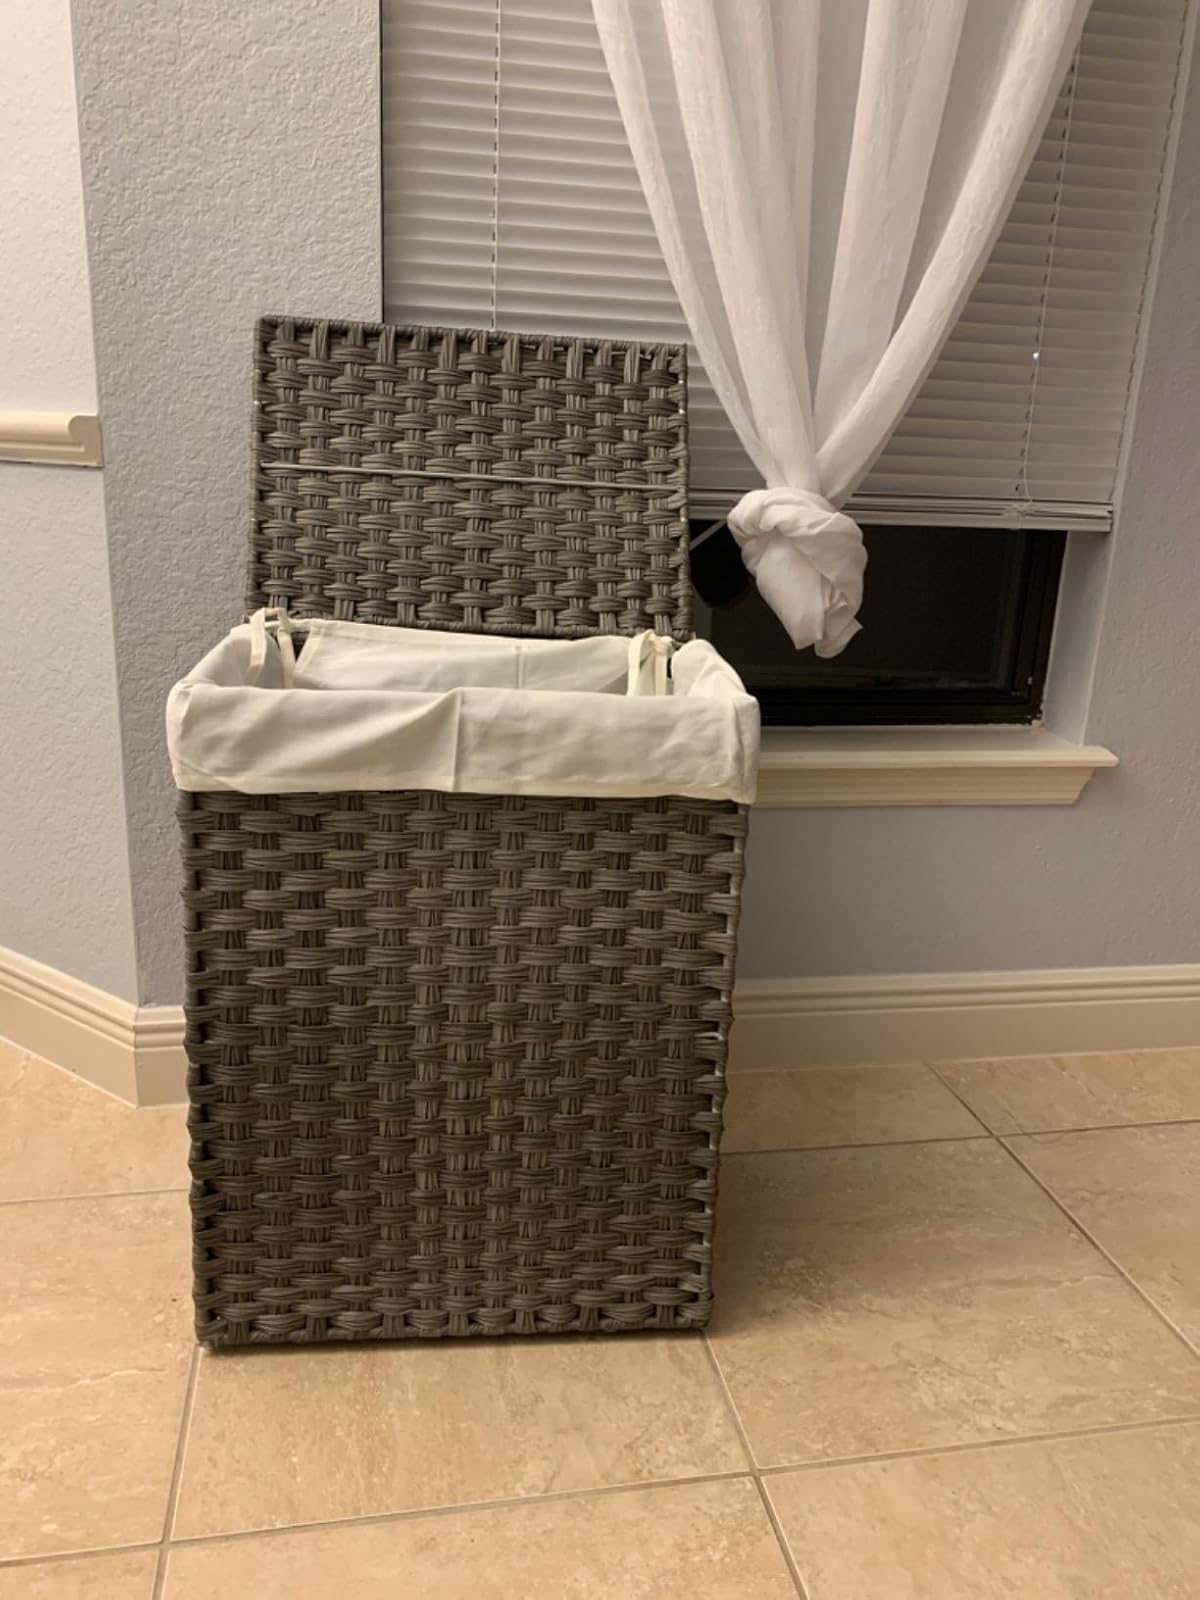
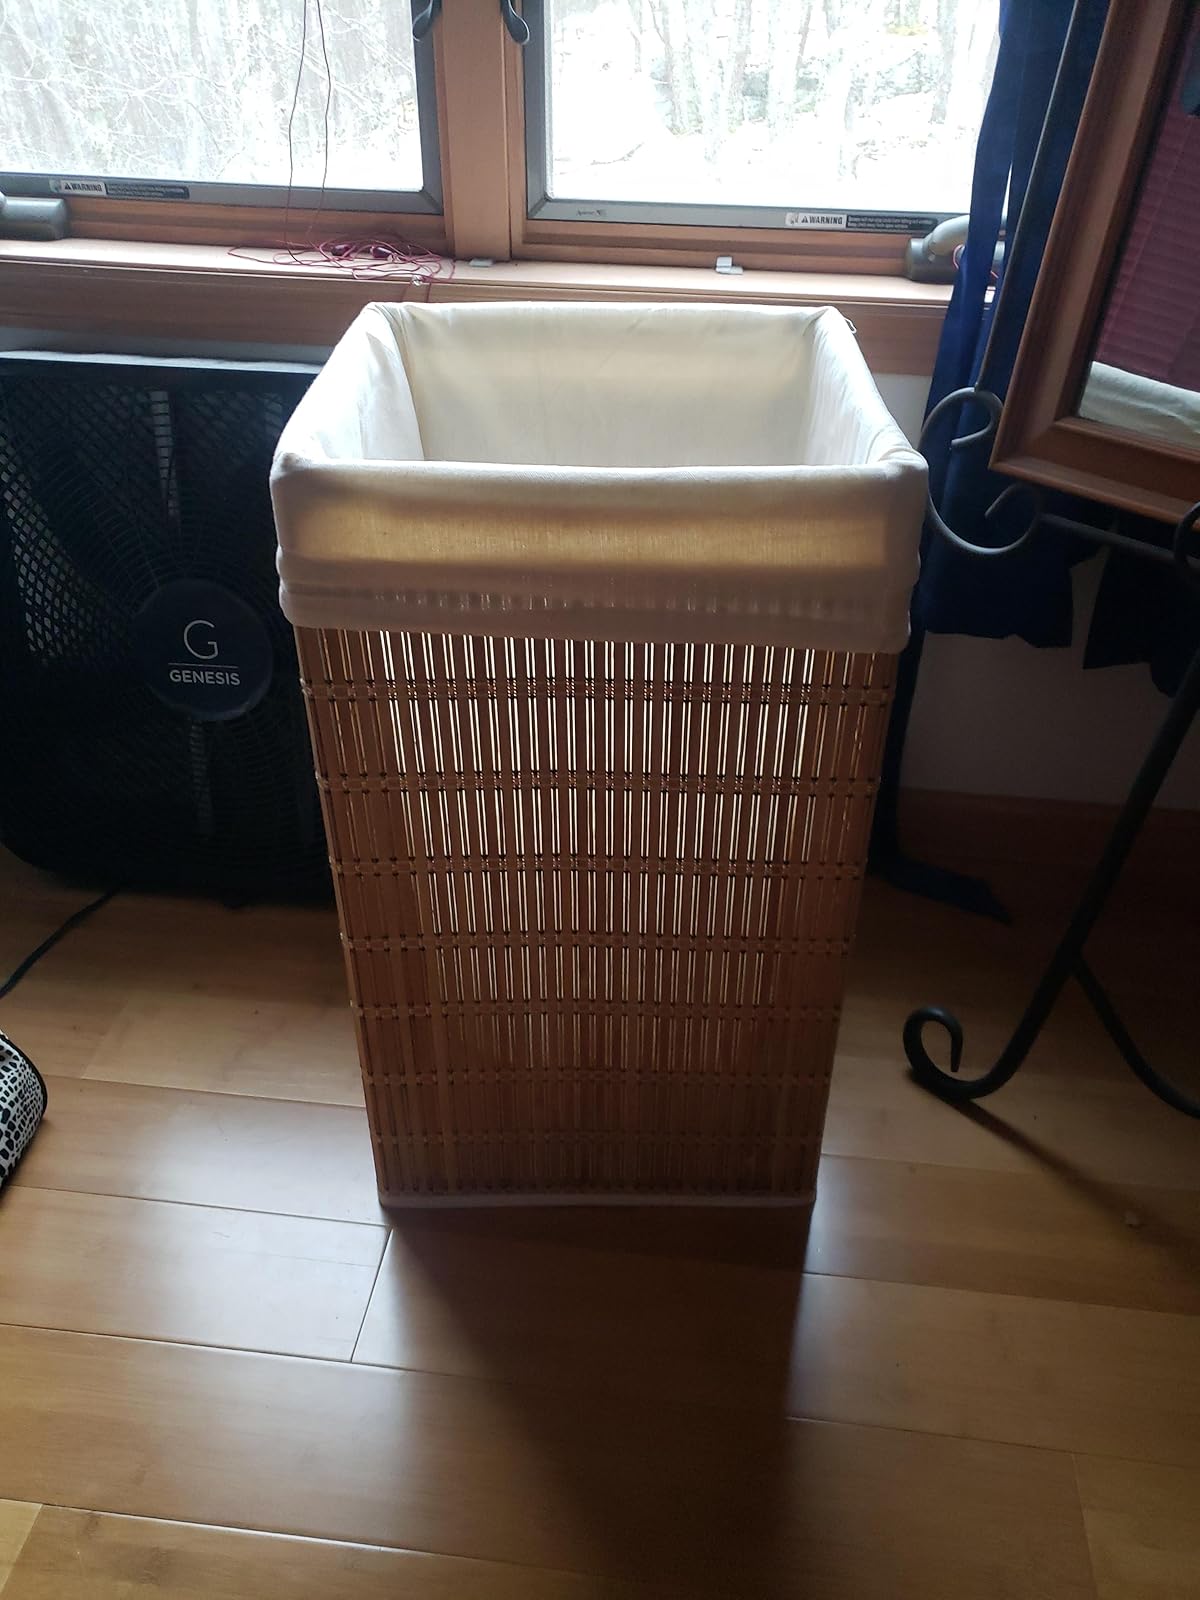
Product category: items_hamper
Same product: no